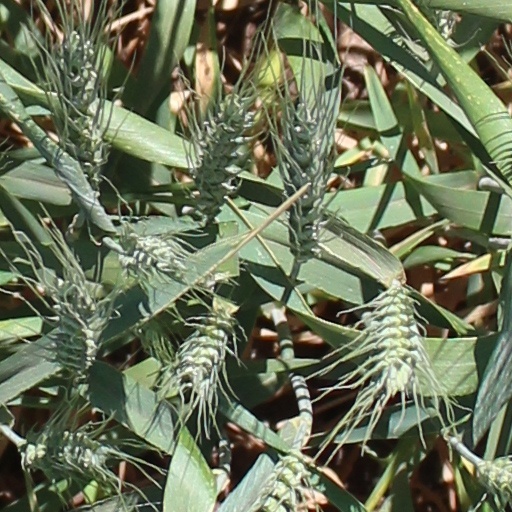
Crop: wheat